Cross Country Cruise

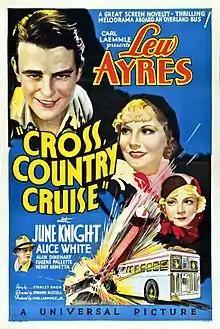
Theatrical release poster

Cross Country Cruise is a 1934 American Pre-Code romance film directed by Edward Buzzell and written by Elmer Blaney Harris. The film stars Lew Ayres, June Knight, Alice White, Alan Dinehart, Minna Gombell, and Eugene Pallette. The film was released on January 15, 1934, by Universal Pictures.